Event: Nepal Earthquake
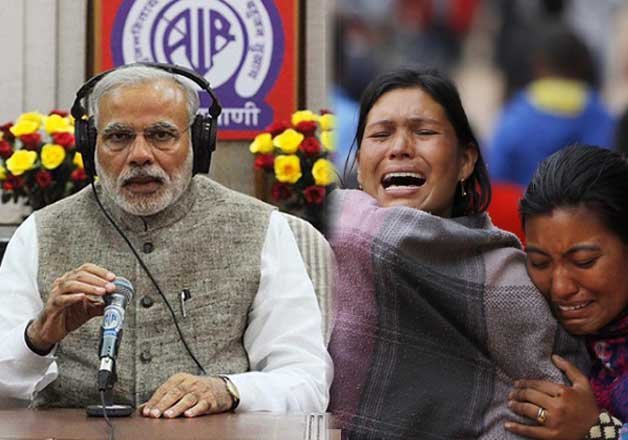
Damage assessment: no_damage